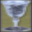
Label: cup